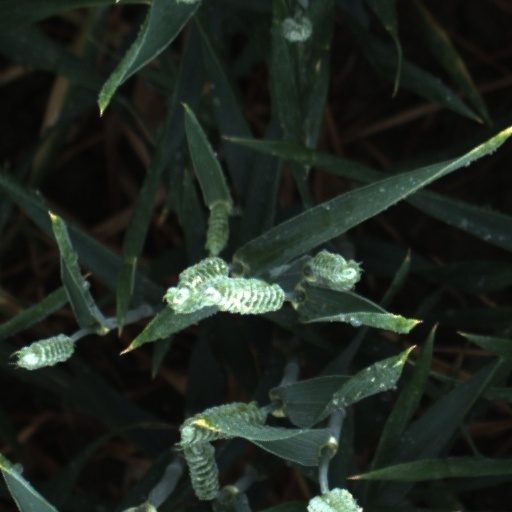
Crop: wheat